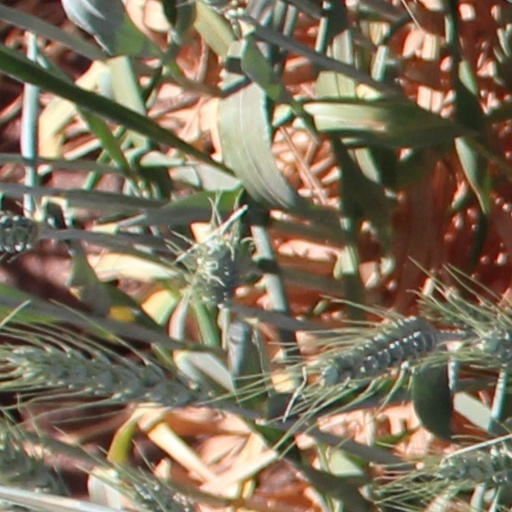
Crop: wheat